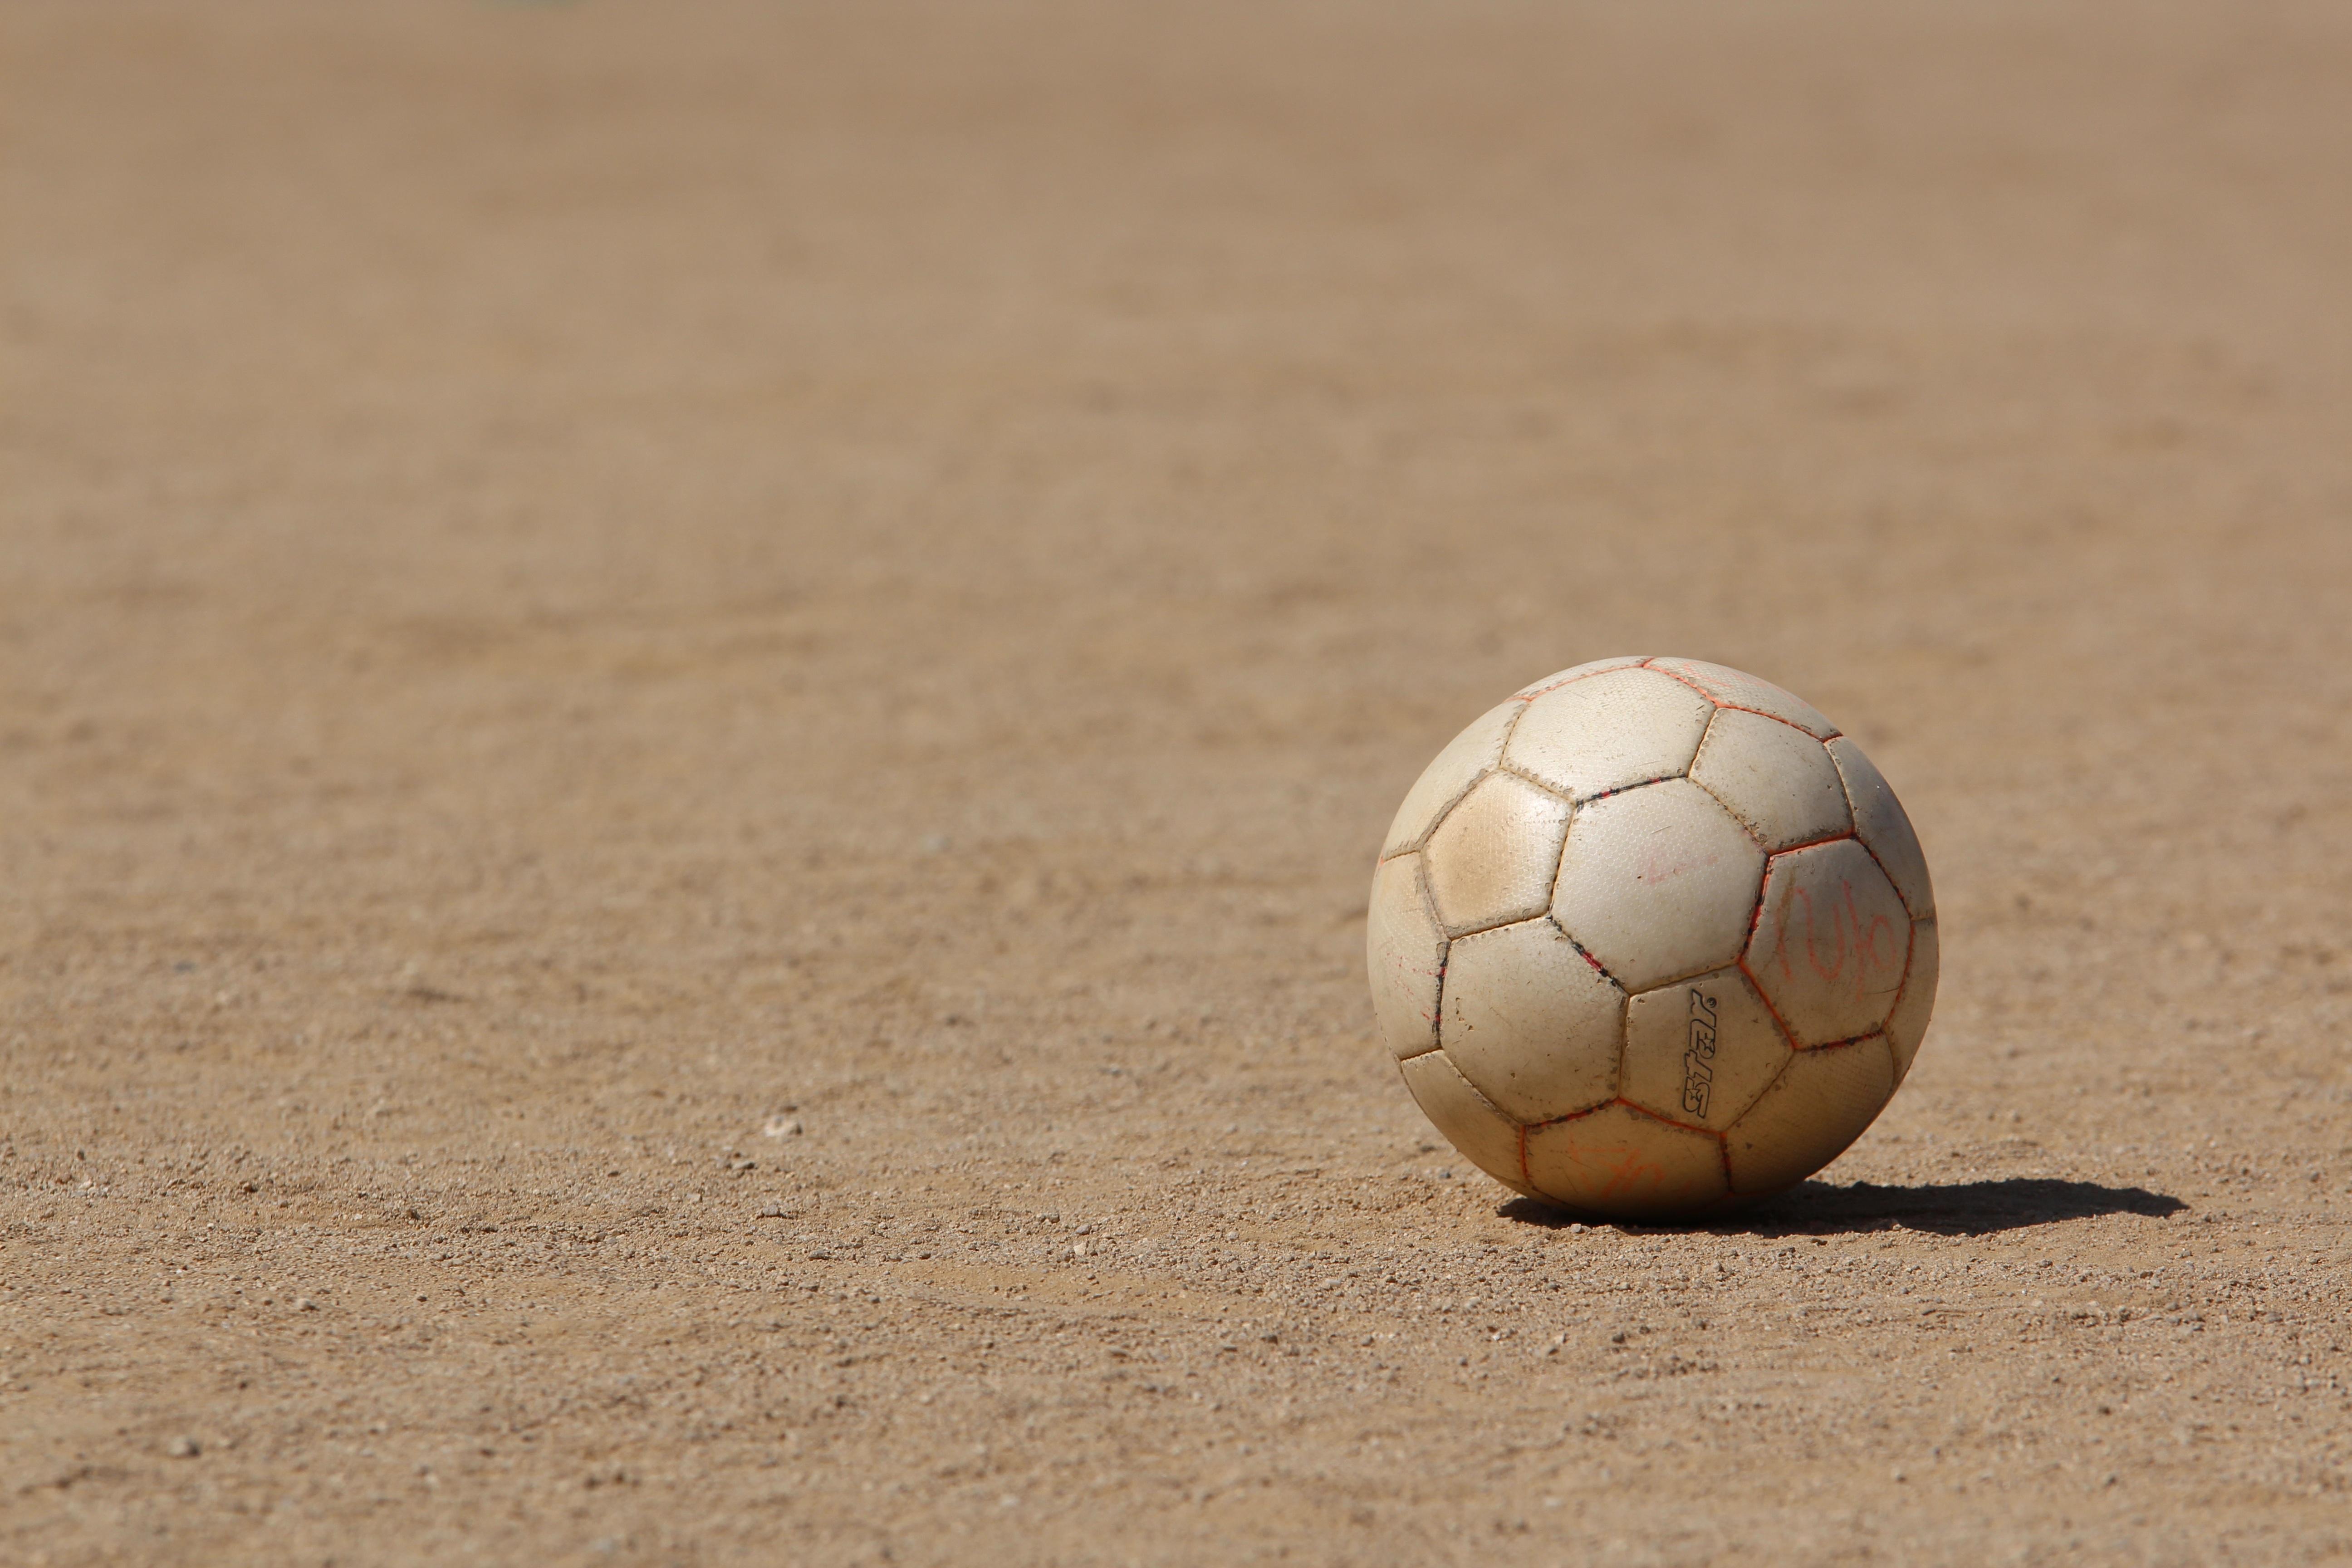
sand, sport, floor, dirt, exercise, football, egg, sports equipment, playground, ball, sphere, school, yard, hobby